UTC Power

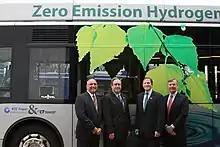
(left to right) Joe Triompo, VP and General Manager, UTC Power; David Lee, General Manager, CT TRANSIT; Senator Blumenthal; James Redeker, Commissioner, CT DOT.

The PureMotion Model 120 System was UTC Power’s zero-emission proton exchange membrane (PEM) fuel cell for transit buses. UTC Power’s PureMotion Model 120 system is powering a fleet of transit buses in Connecticut and California.